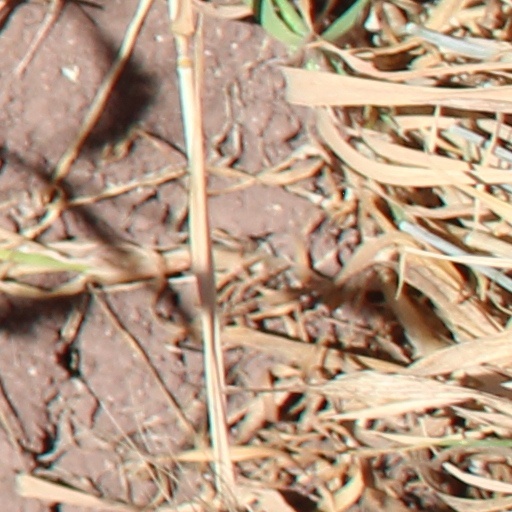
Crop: wheat